Brian Singerman

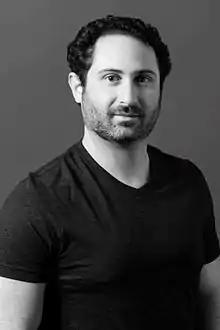

Brian Singerman (born ) is an American venture capitalist and businessman. He is a partner emeritus at Founders Fund, a San Francisco-based venture capital firm with over $11 billion under management.